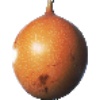
Label: granadilla